Ribchester

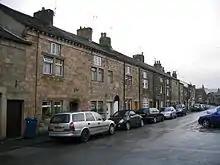
Weavers' cottages on Church Street

Little is known about post Roman Ribchester although the presence of St Wilfrid's Church indicates that it retained some significance. When Henry VIII's antiquary visited Ribchester in the 1540s he described it thus: "Ribchestre ... hath been an auncient towne. Great squarid stones, voultes and antique coynes be found there". When, a short while later, William Camden, author of "Britannia" (1586), visited the village, he recorded the saying that starts this section.